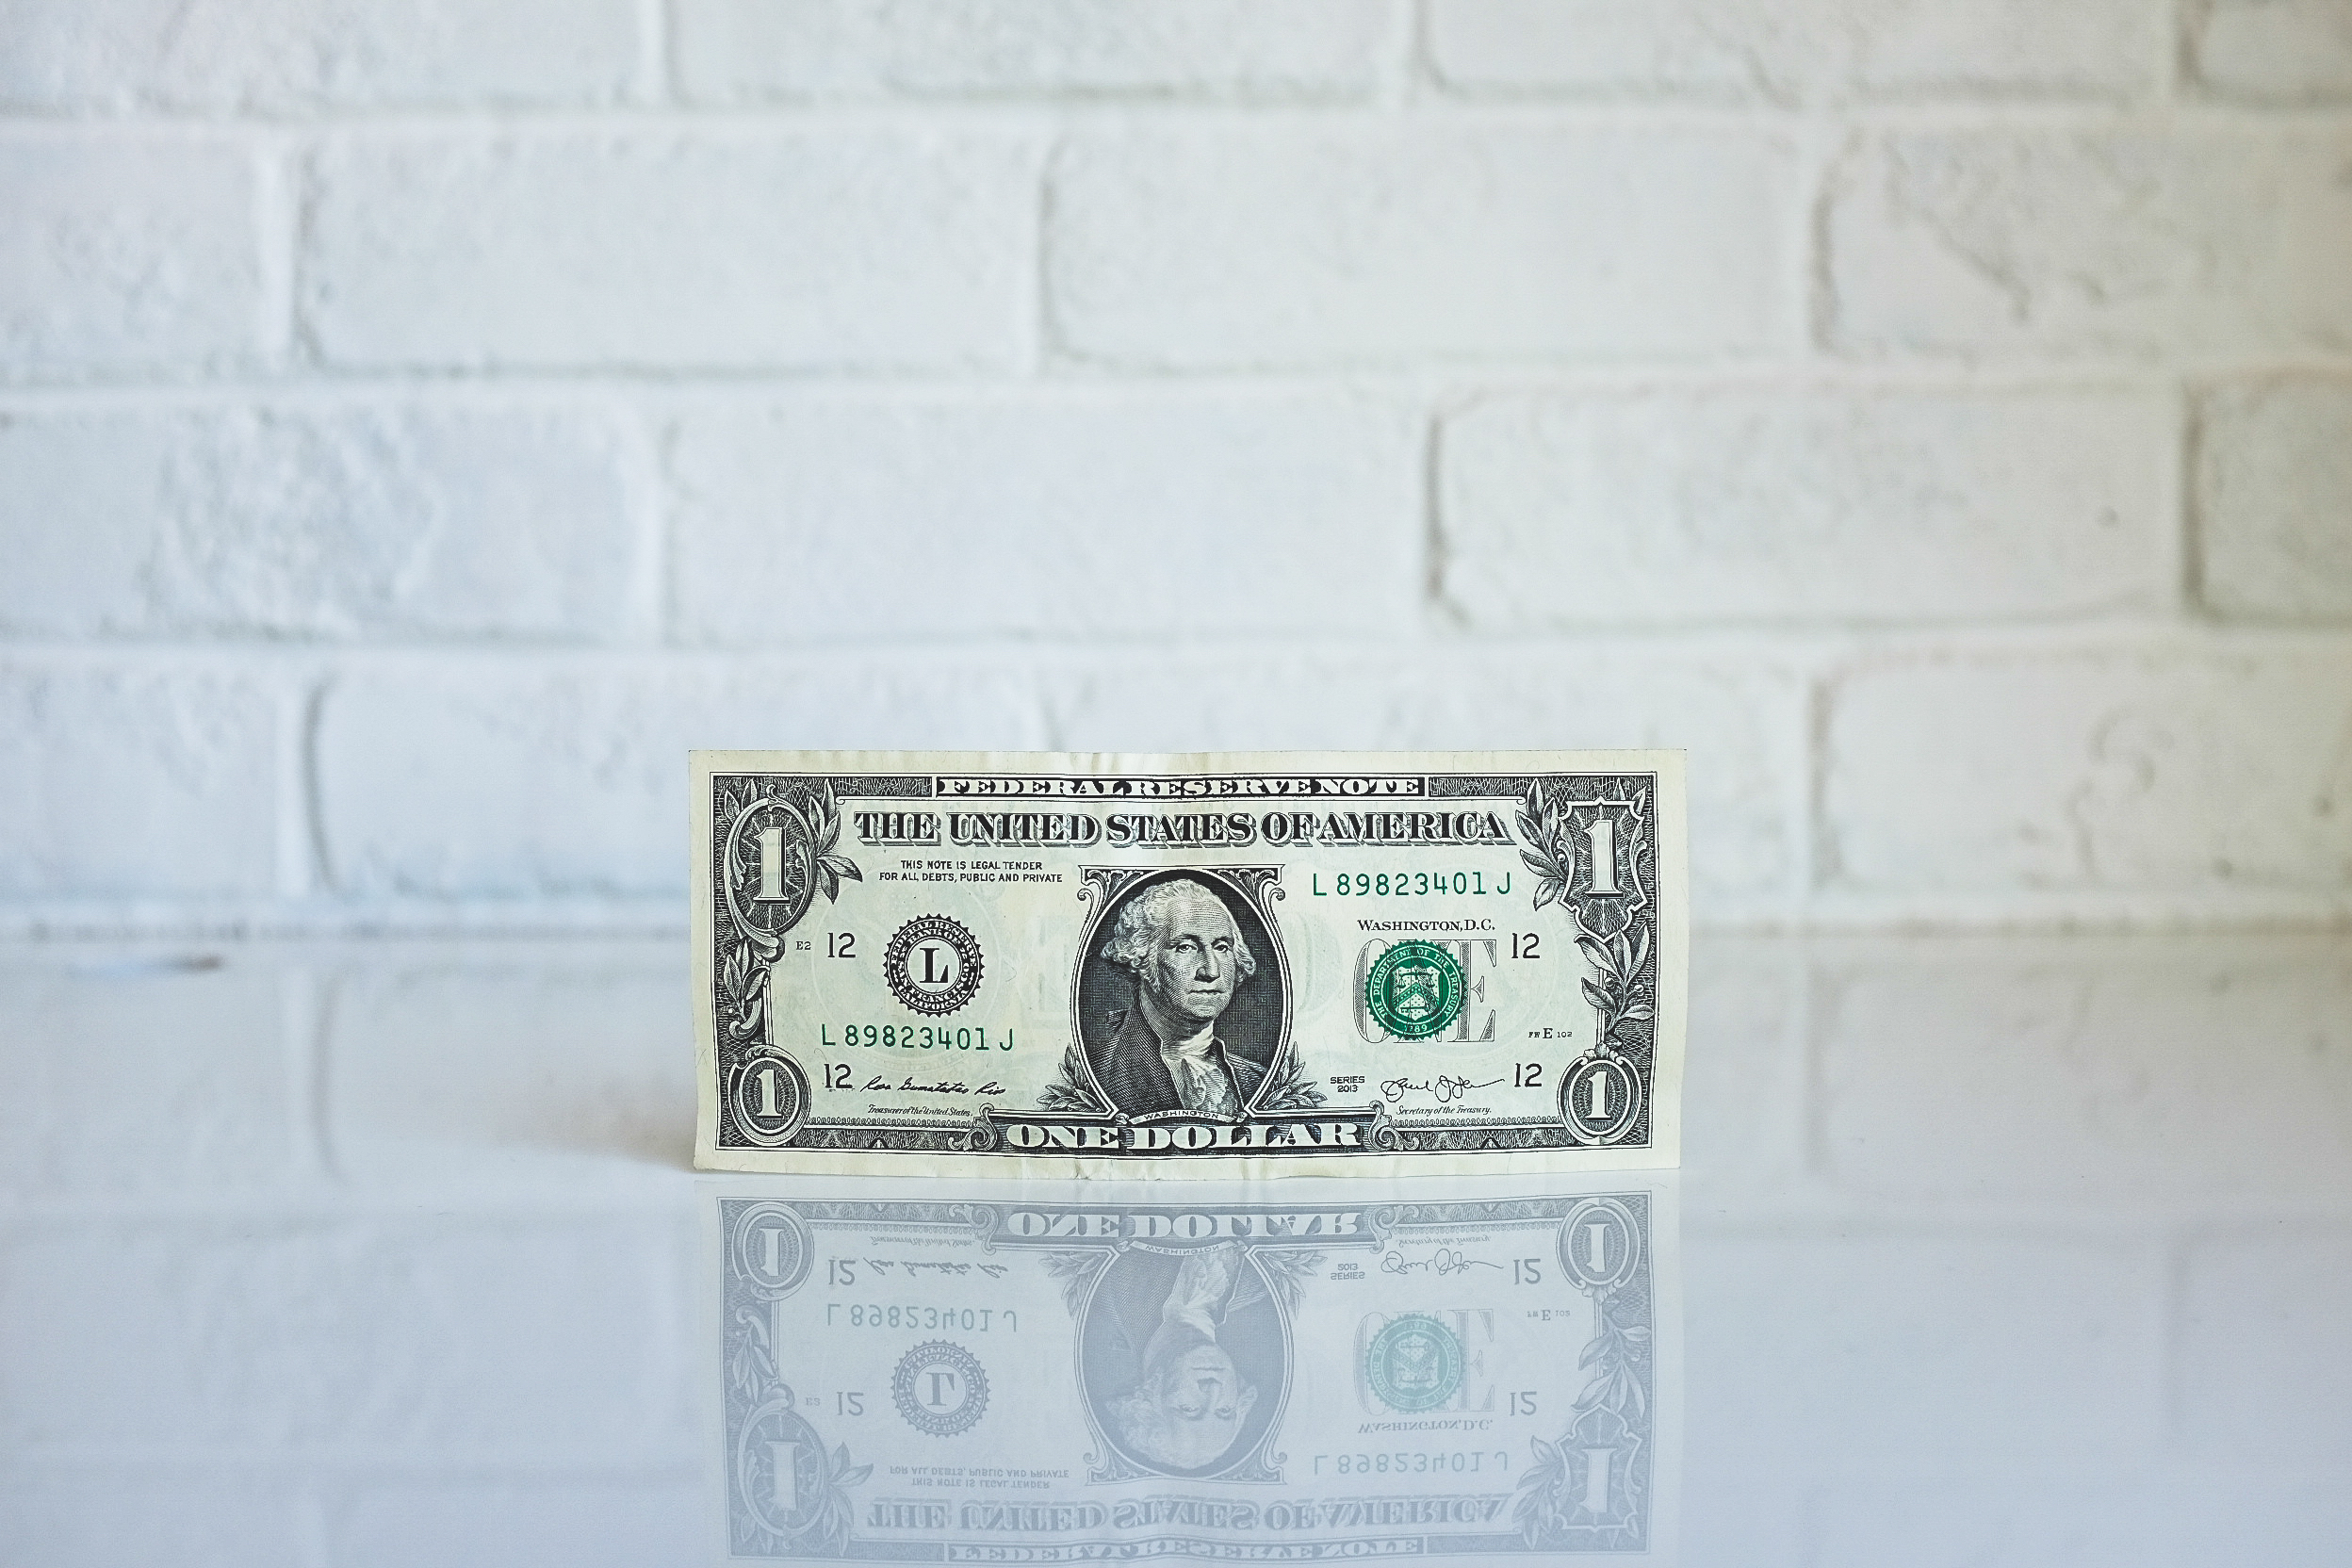
money, paper, label, brand, cash, currency, dollar, document, banknote